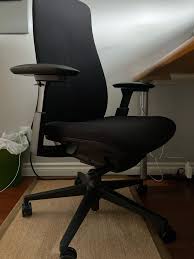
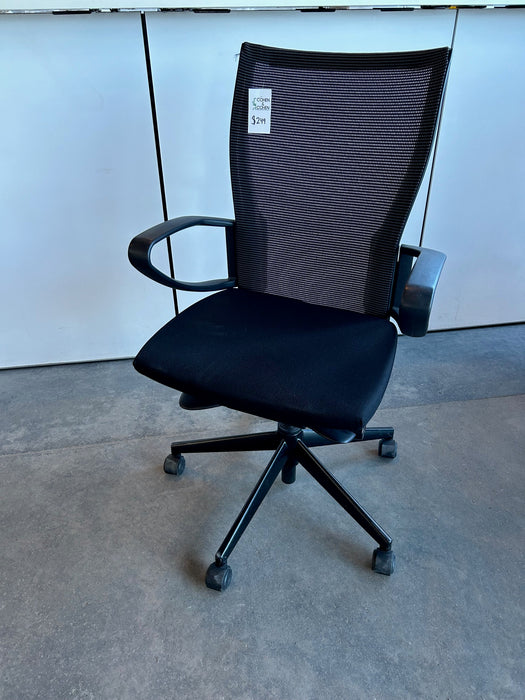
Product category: items_chair
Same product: no